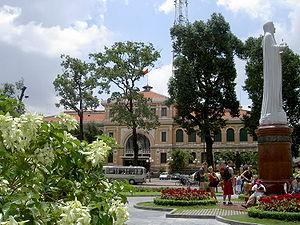
La poste centrale de Saigon
La place de la Commune-de-Paris est une petite place située dans le 1er arrondissement au centre de Hô-Chi-Minh-Ville au Vietnam.